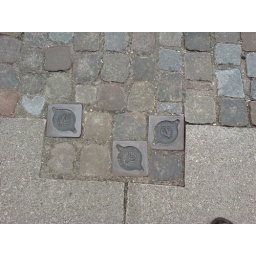
three water supplies leading into an office building owned by the town &amp;quot;Skatte Palads&amp;quot;